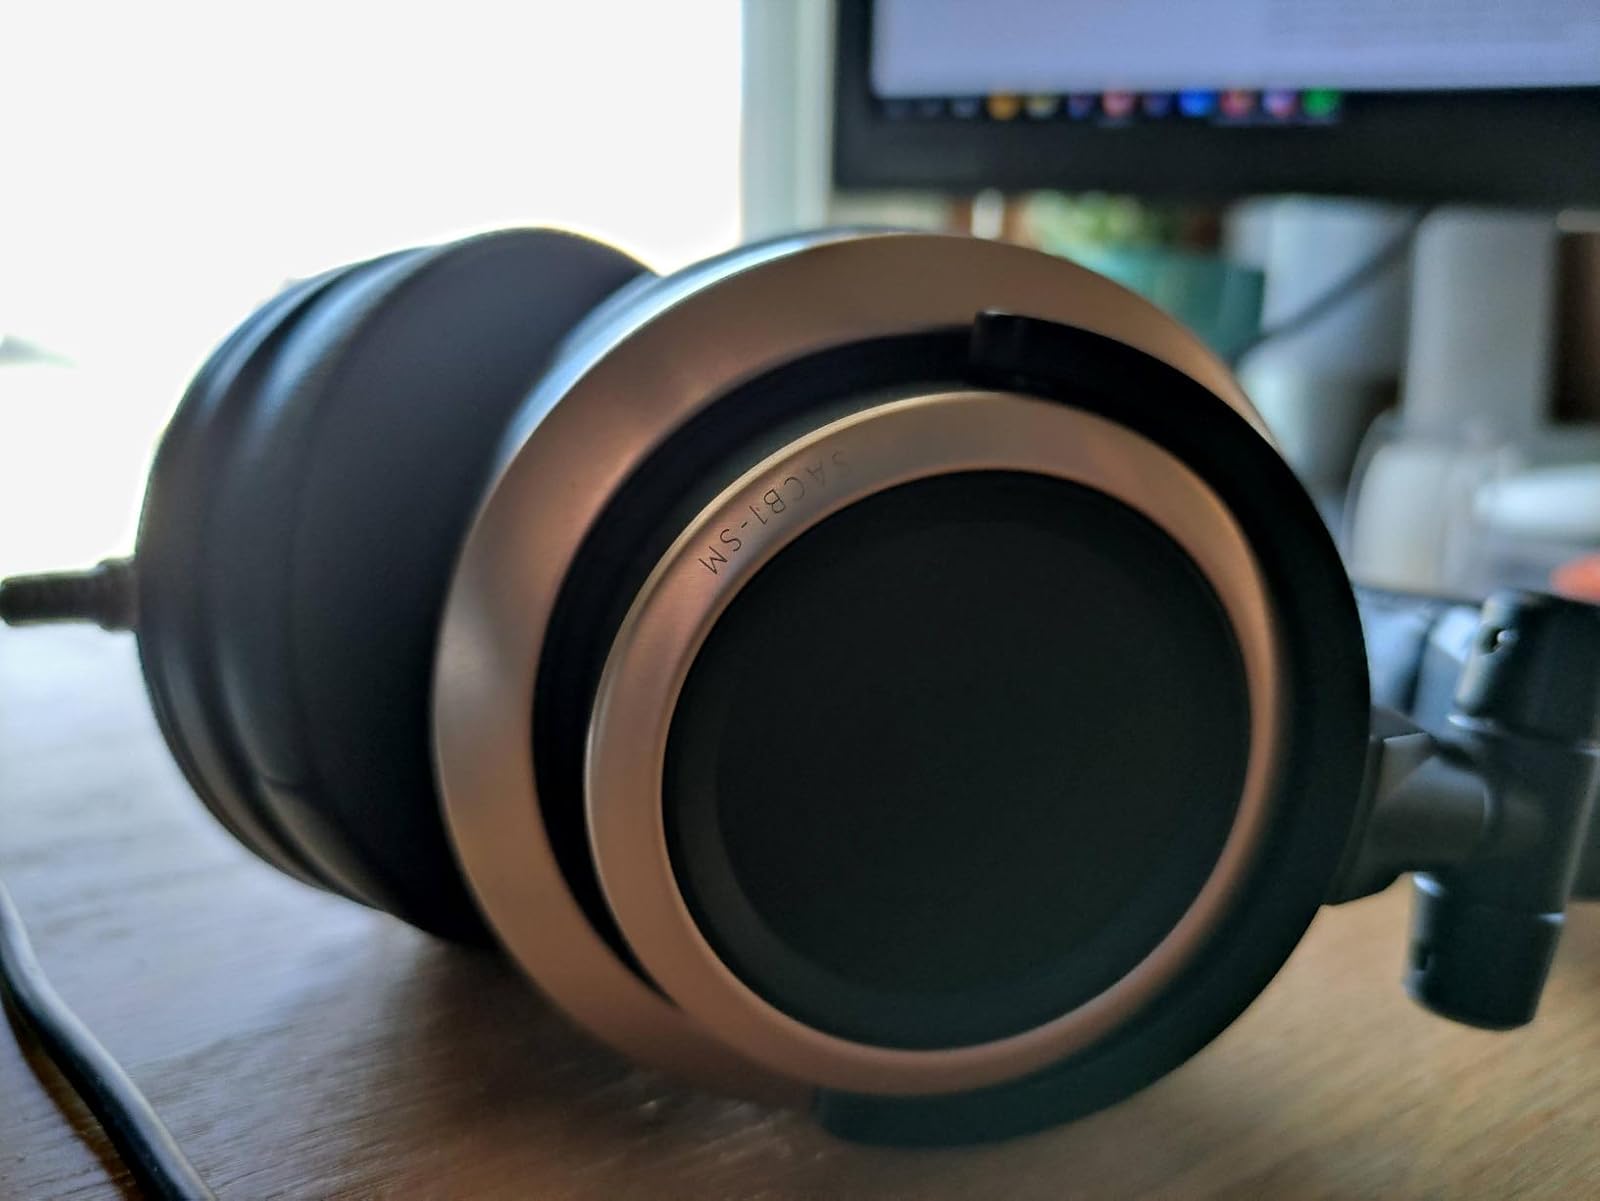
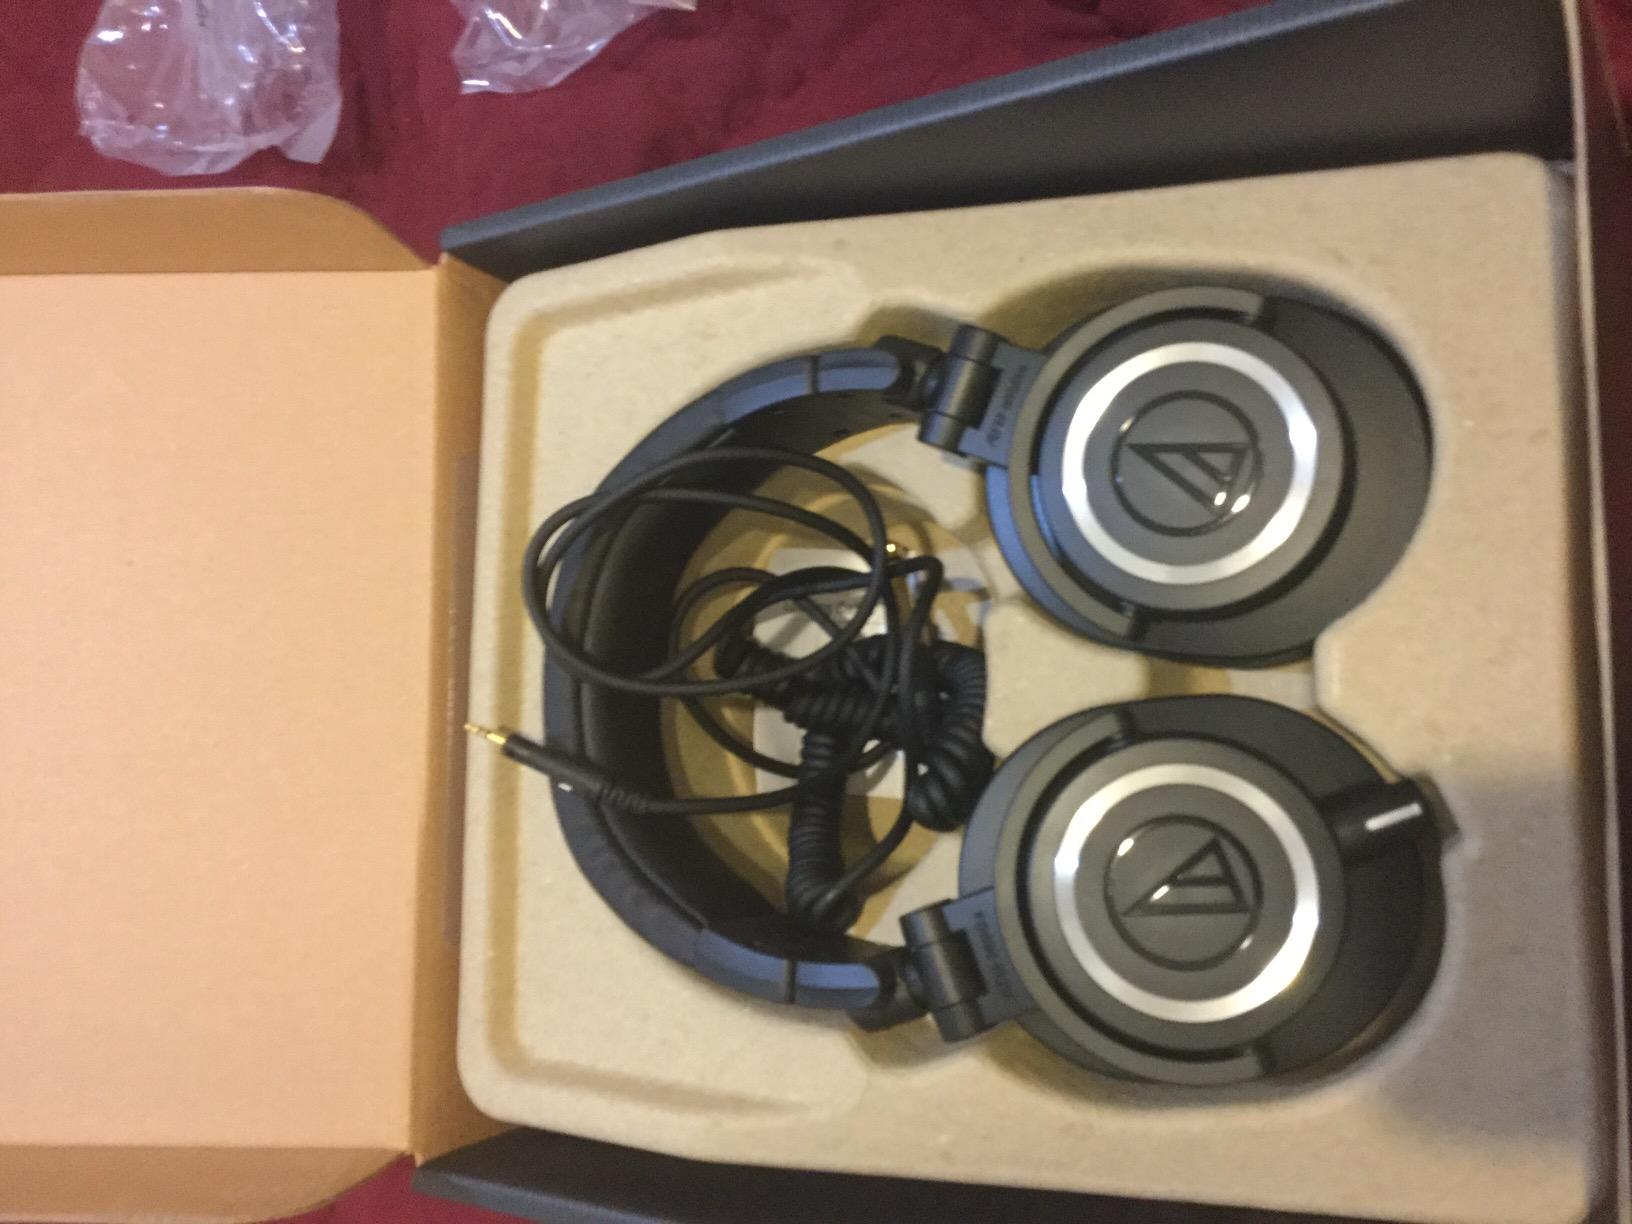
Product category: headphones
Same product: no